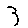
Label: 3